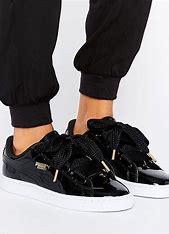
Brand: Puma
Model: Basket Heart